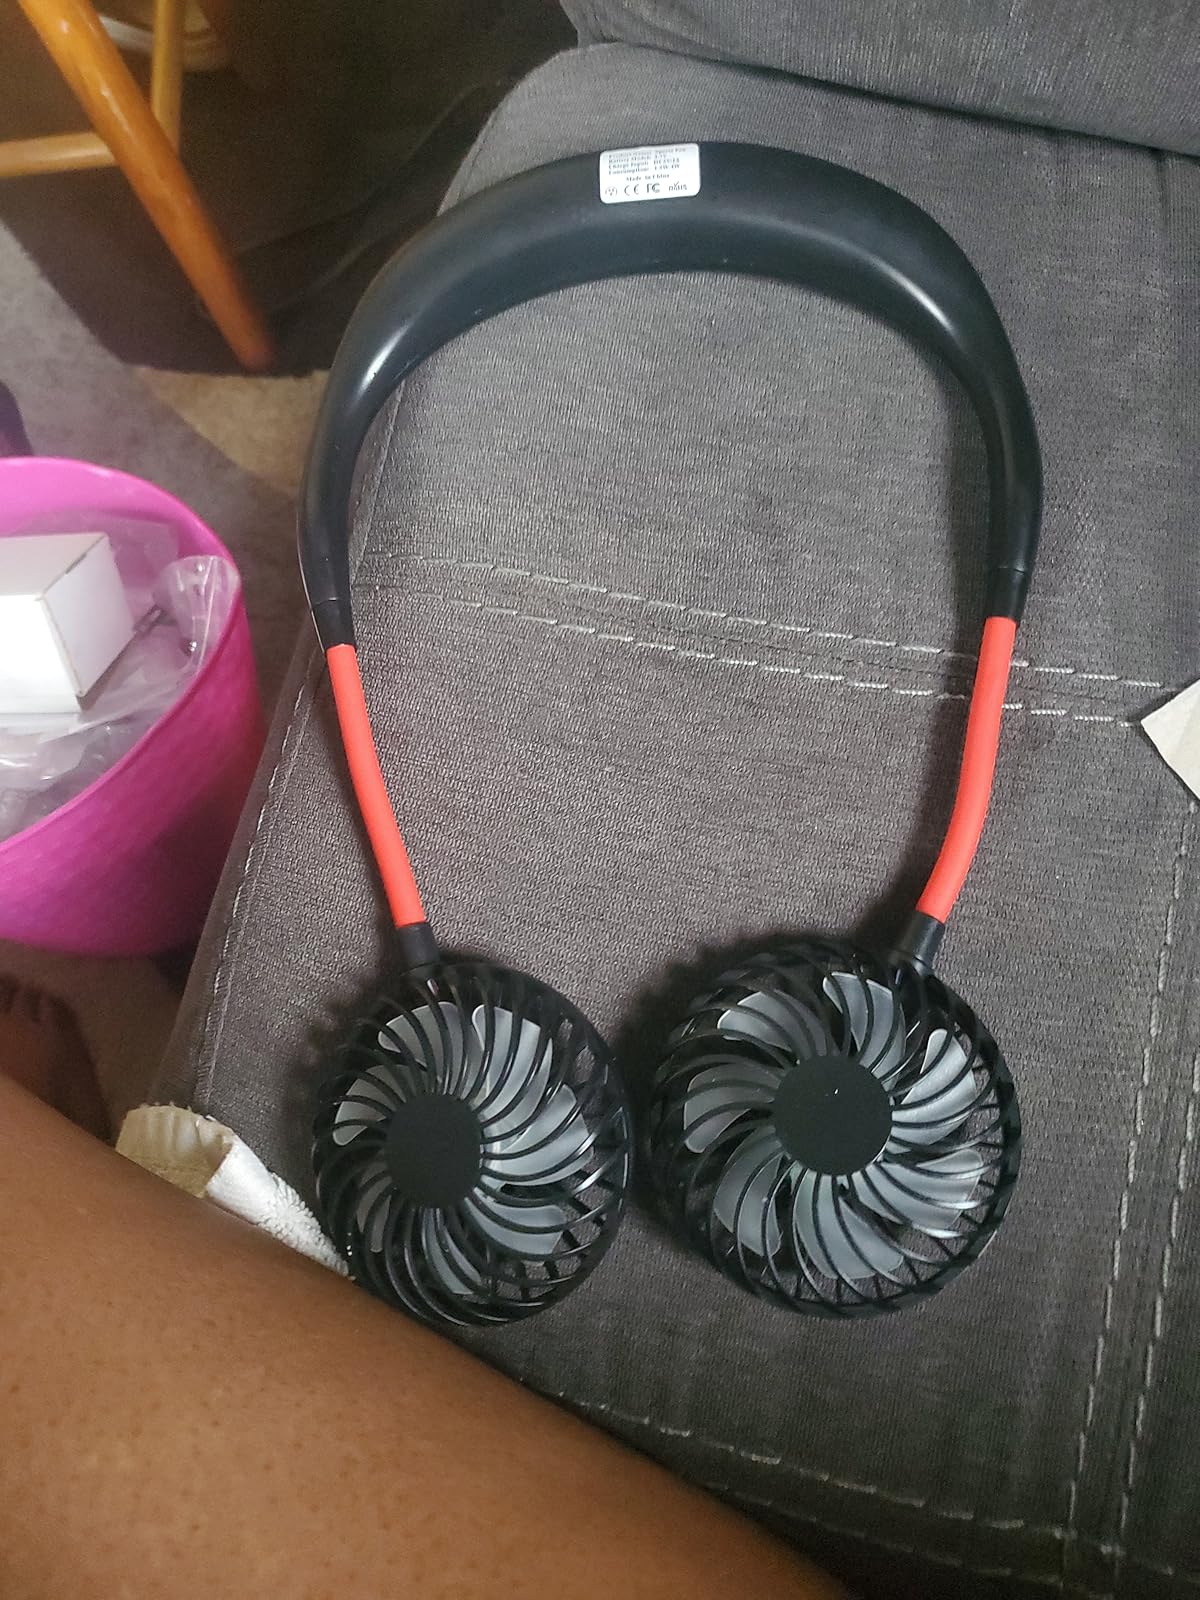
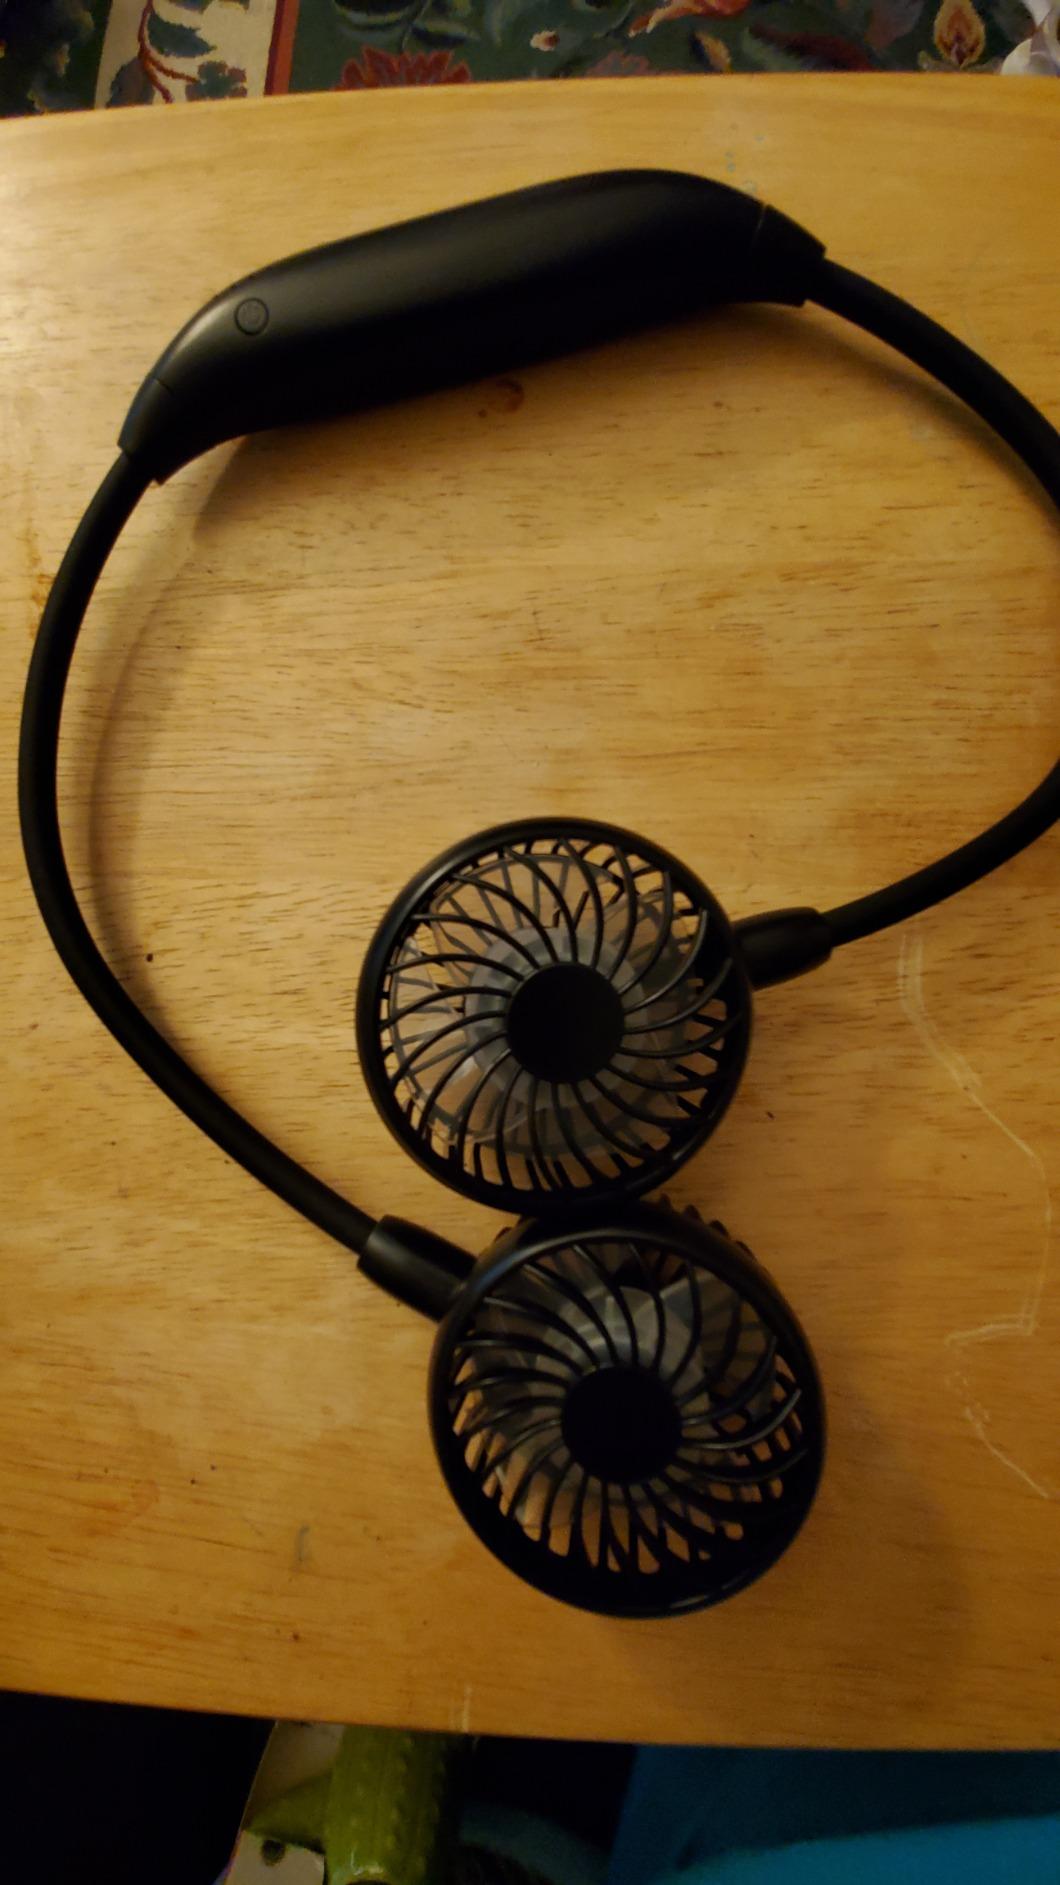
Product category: fan
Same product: no